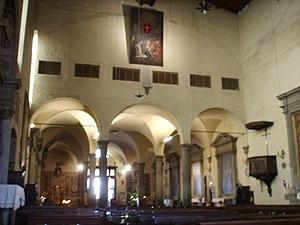
L’église San Felice se situe piazza San Felice à Florence. C’est une église importante du quartier qui se situe oltrarno.